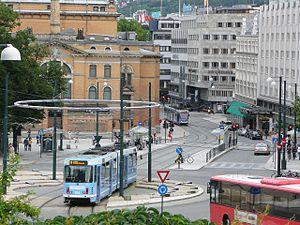
Un carrefour giratoire, ou plus communément un giratoire, est un carrefour particulier formé d'un anneau central qui permet aux usagers de prendre n'importe quelle direction. En Belgique, ils sont appelés ronds-points.